Alaska Native art

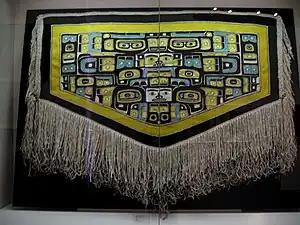
Chilkat blanket, collection of the University of Alaska Museum of the North

While the art forms were and still are as different as the cultures of the Native people who made them – Athabaskan Indians of the vast Interior, Inupiaq of the Northwestern Arctic coasts; Yupik and St. Lawrence Island Yupik of the Bering Sea coast; Aleuts and Alutiiq people from the Aleutian islands; and the Tlingit, Haida and Tsimshian Indians often known as Northwest Coastal tribes – they commonly evoke references to living in harmony with nature and all its many creatures. No part of an animal hunted, fished or trapped could be wasted, for example, so one might see boots or "mukluks" made of bearded seal skin for soles, salmon skin for the outer layer, and straps of caribou or deerskin, perhaps even dyed with berries. As Native people lived off the land and the sea, their relationships to a particular place could always be seen in their objects in both physical and metaphorical terms. As traditions evolved through more "westernization" with Russian America in the 17th century and Territorial Alaska beginning in 1867 and finally the creation of Alaska as our 49th State in 1959, so did their art forms.